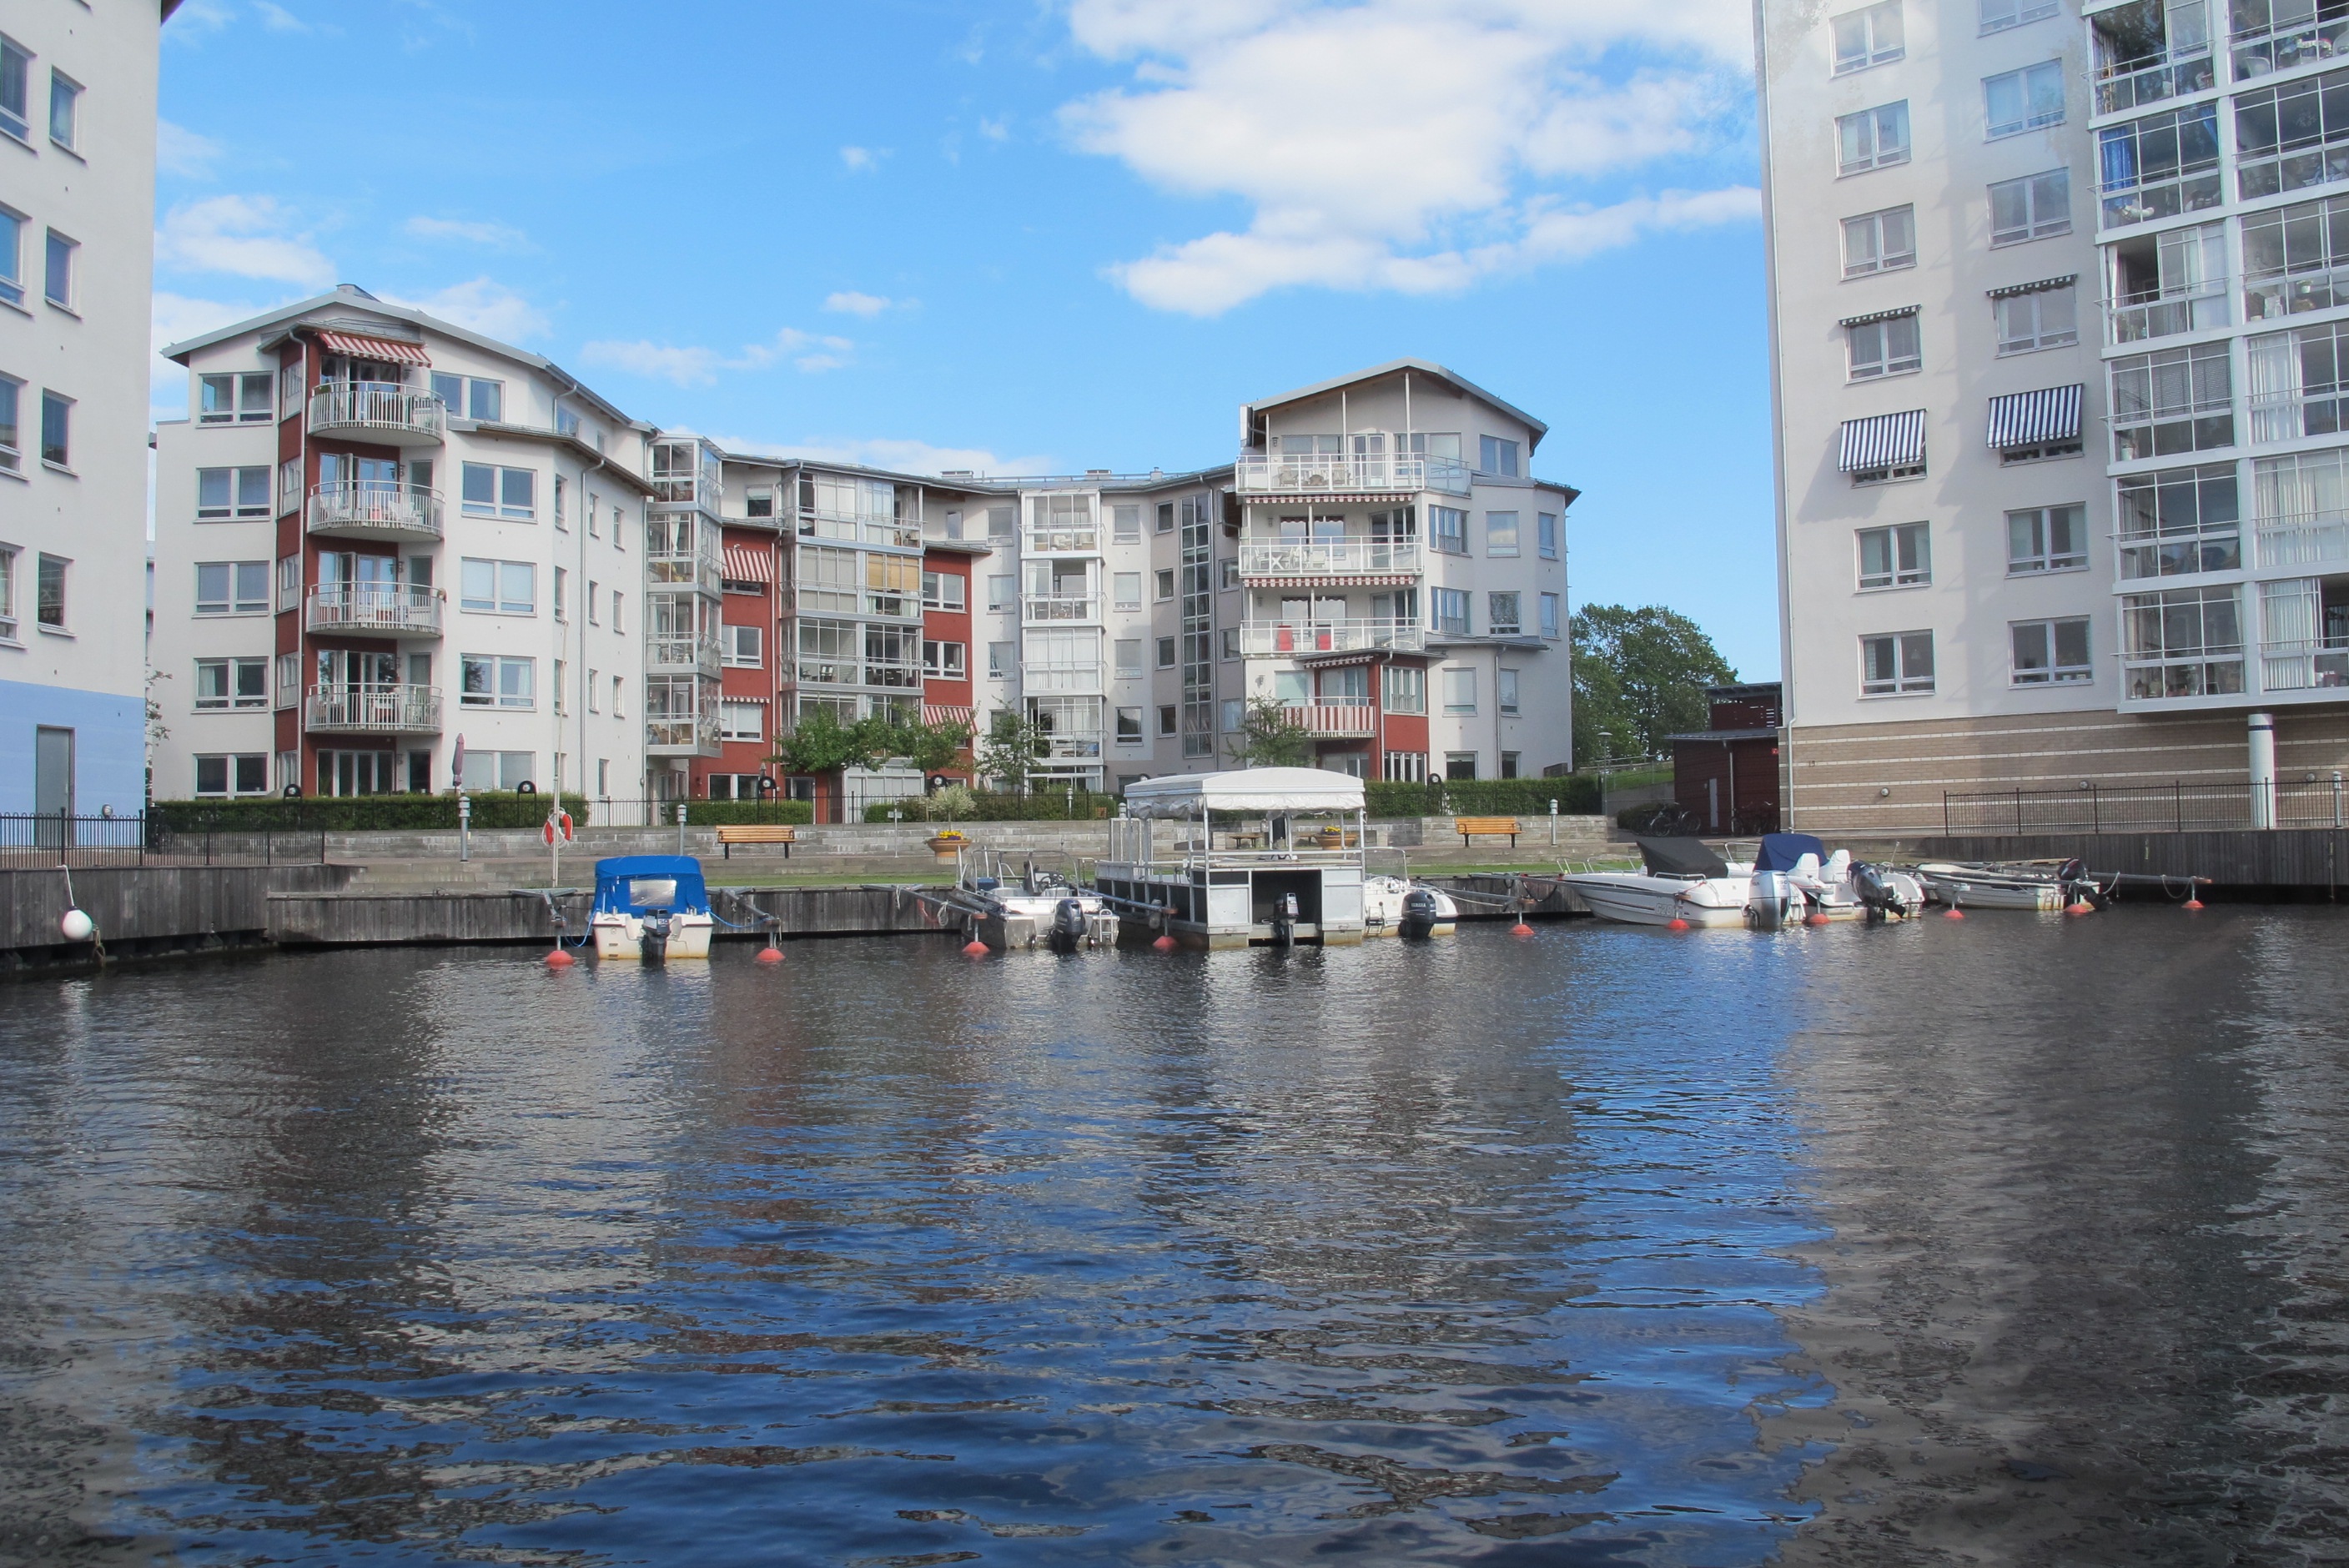
dock, boat, town, river, canal, cityscape, vehicle, harbor, marina, waterway, sweden, channel, phoenix, tours, v rmland